Open aortic surgery

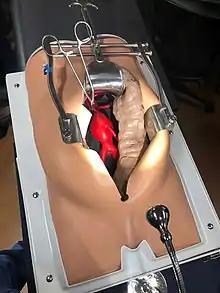
Simulated open aortic surgery for an infrarenal aortic aneurysm. The clamp seen is above the aneurysm and below the renal arteries

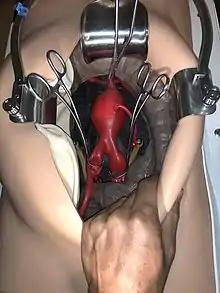
Simulated clamp placement for open repair of an infrarenal aortic aneurysm

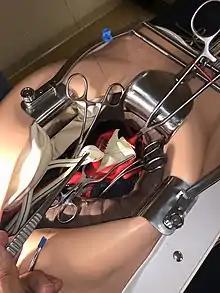
Simulated proximal suture line using "parachute" technique for an open infrarenal aortic aneurysm repair

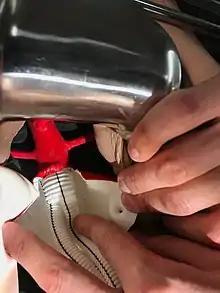
Completed proximal suture line of a simulated infrarenal open aortic repair with a dacron bifurcated graft

Open surgery typically involves exposure of the dilated portion of the aorta and insertion of a synthetic (Dacron or Gore-Tex) graft (tube). Once the graft is sewn into the proximal (toward the patient's head - and more specifically, towards their aortic valve) and distal (toward the patient's foot) portions of the aorta, the aneurysmal sac is closed around the graft.